Pike's Stockade

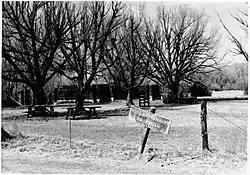
Reproduction of the fort, 2009

Pike's Stockade is a historic exploration campsite located near Sanford, Colorado. Set on the north bank of the Conejos River, it is where explorer Zebulon Pike raised the American flag on Spanish soil in 1807. The site, now managed by Historic Colorado, includes a reconstruction of a wooden stockade, built according to Pike's detailed description of the original. The site was declared a National Historic Landmark in 1961.